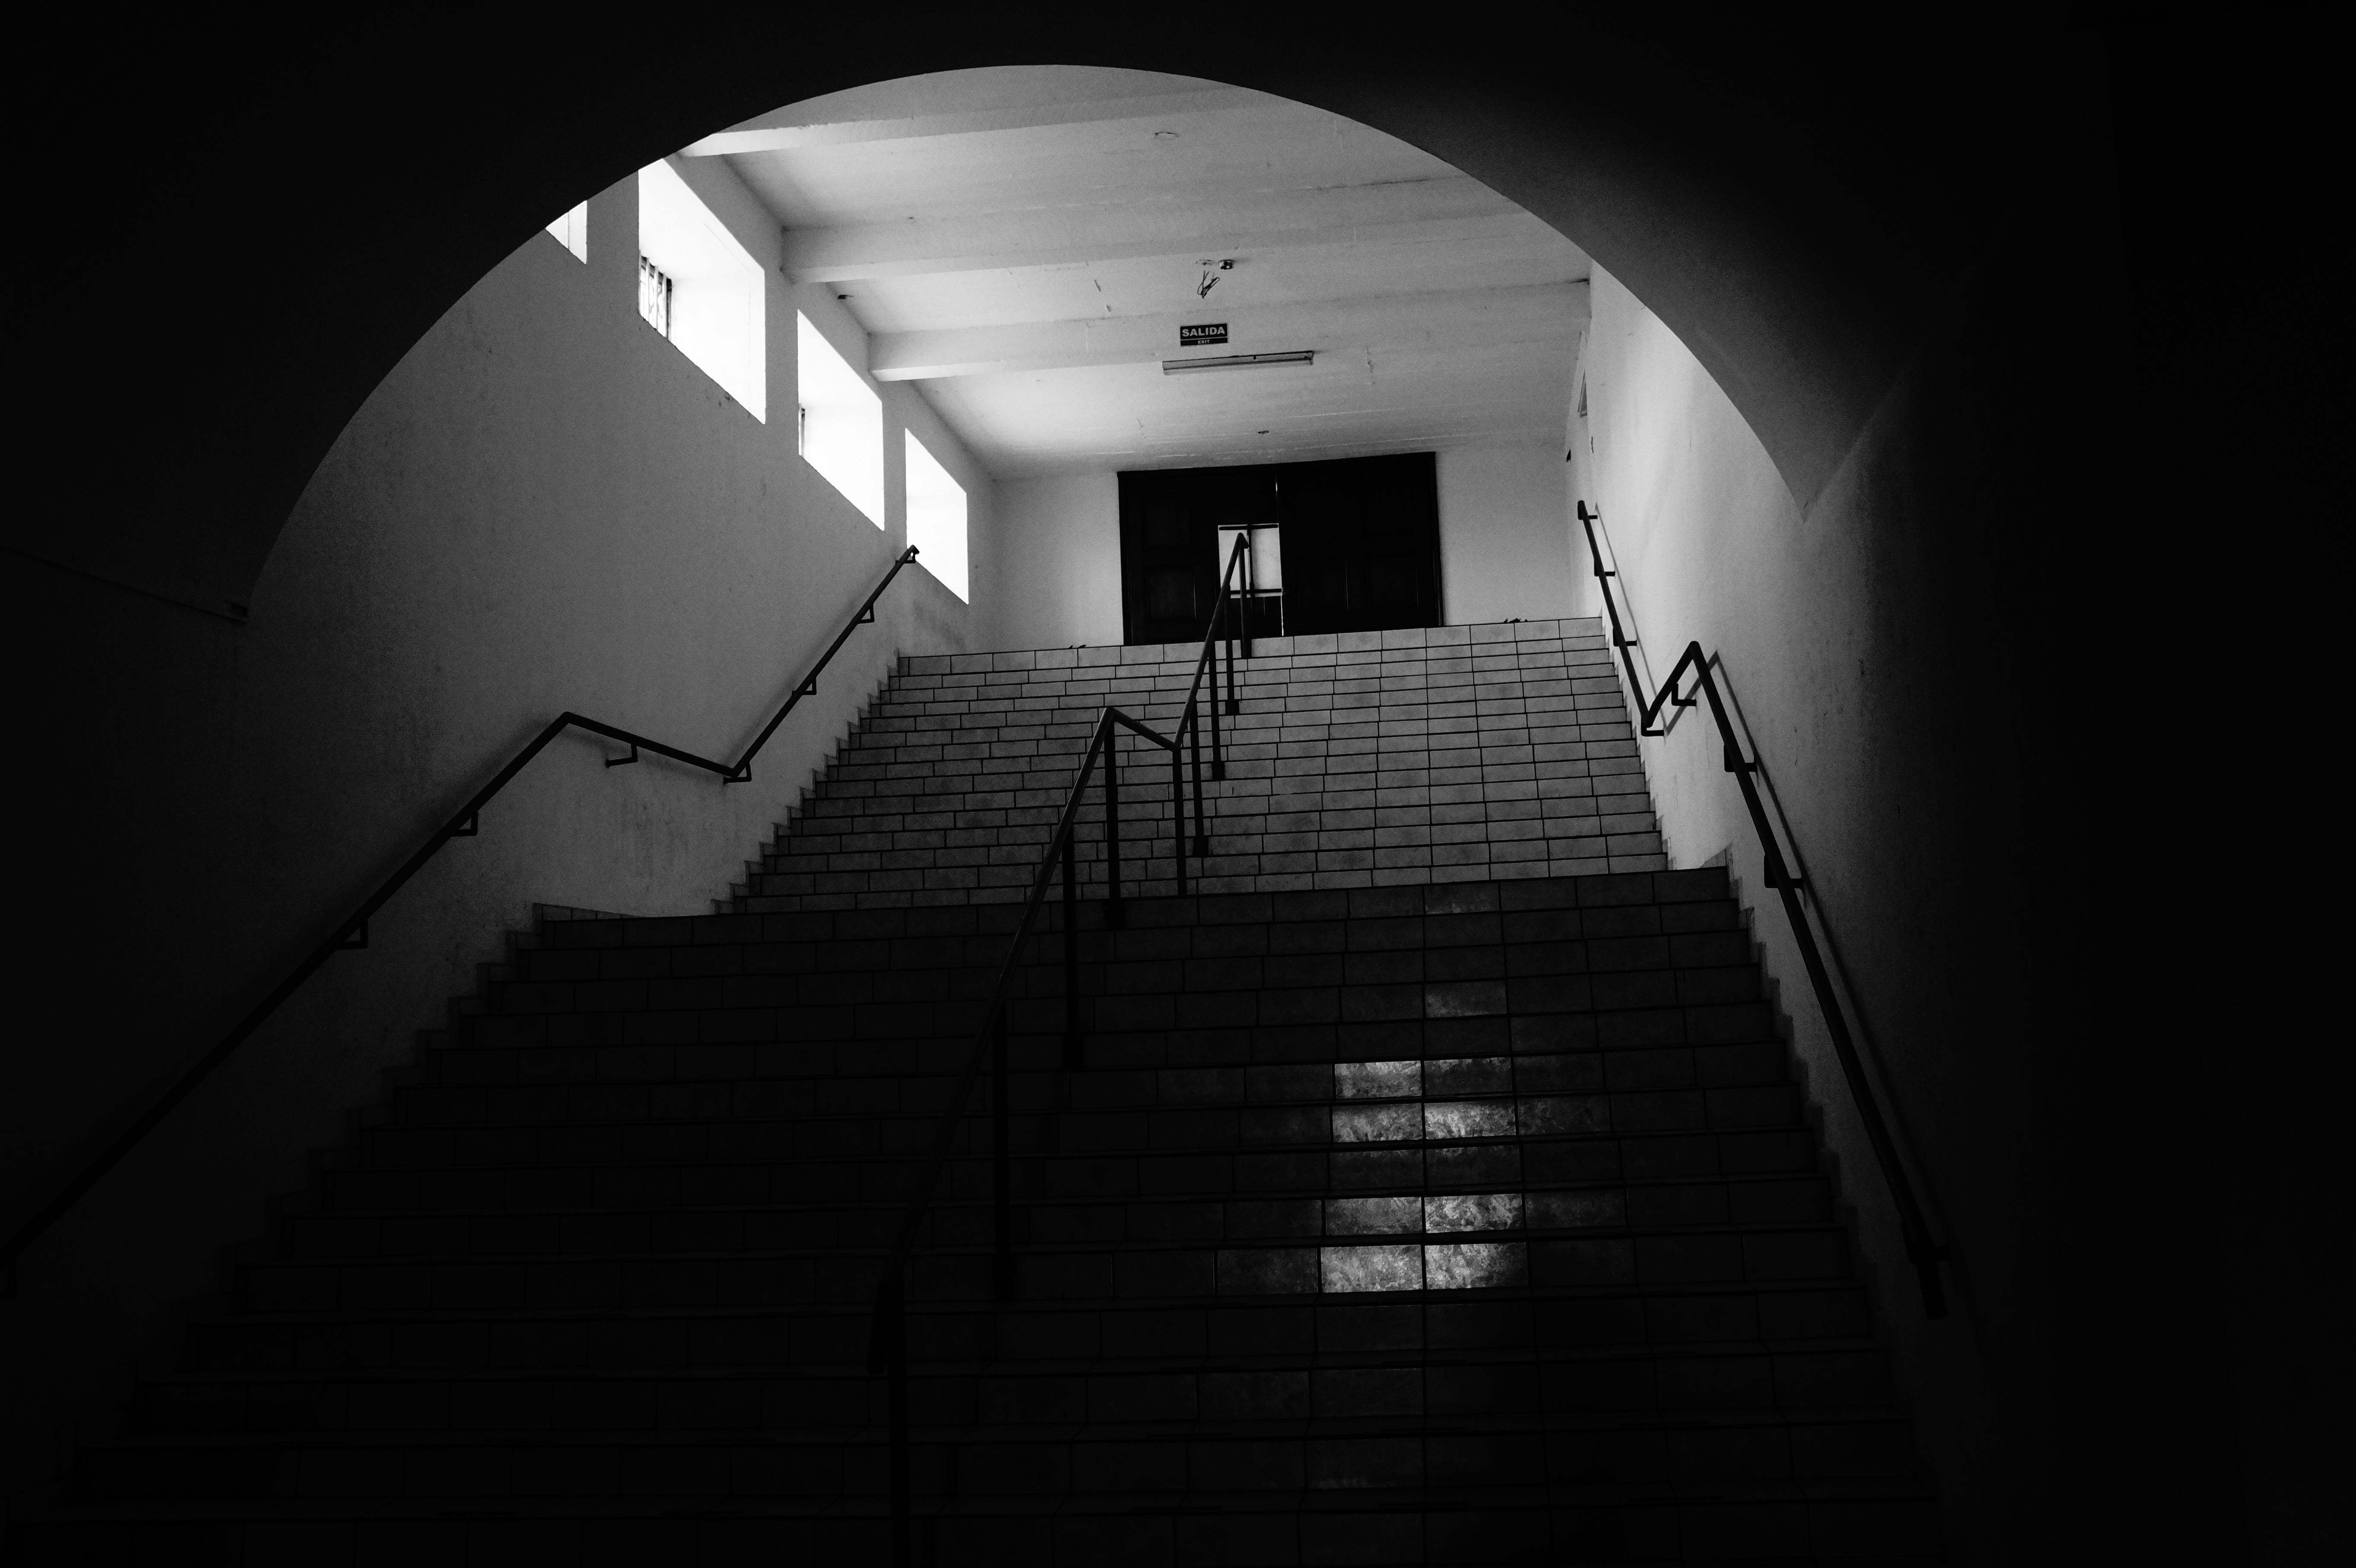
light, black and white, architecture, white, night, photography, house, sunlight, urban, railing, line, shadow, darkness, cathedral, black, stairway, monochrome, lighting, ladder, temple, symmetry, shape, el salvador, output, monochrome photography